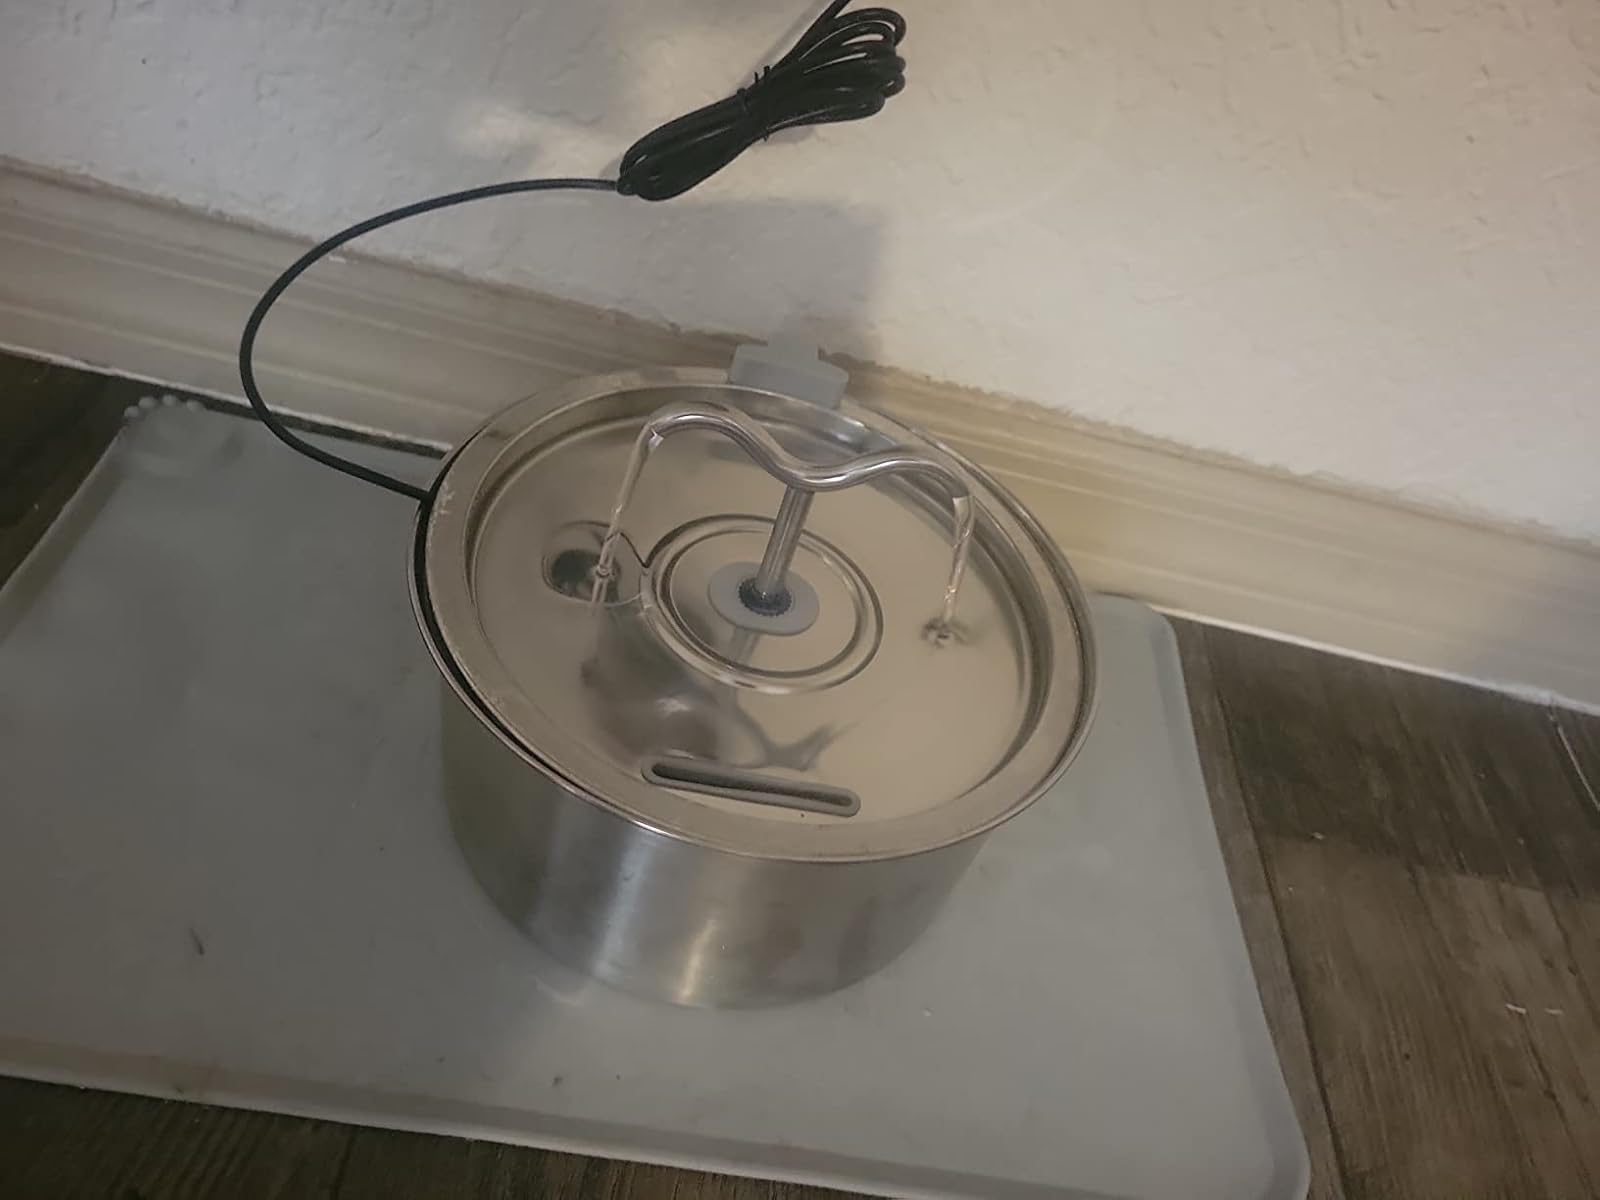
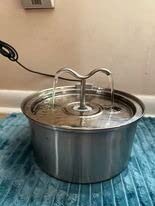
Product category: items_bowl
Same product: yes